Fenglingdu railway station

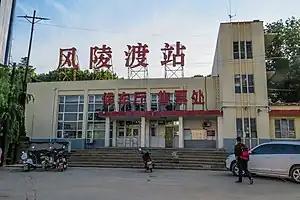

Fenglingdu railway station is a railway station in Fenglingdu, Ruicheng County, Yuncheng, Shanxi, China. It is an intermediate stop on the Datong–Puzhou railway. It handles passengers and freight.